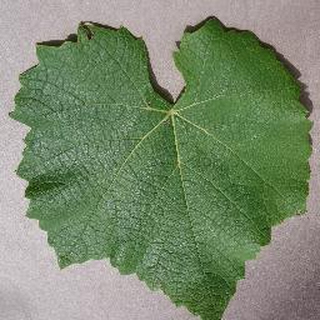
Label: healthy_grape